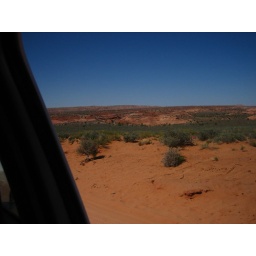
hole in the rock road